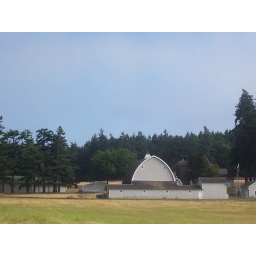
deer in field by barn